Åland Vocational School

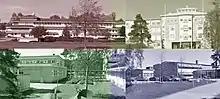
School buildings of Ålands yrkesgymnasium

Åland Vocational School is a Swedish-language vocational school in Mariehamn, the capital of Åland, an autonomous region of Finland. The school is part of Ålands gymnasium, along with Ålands lyceum.